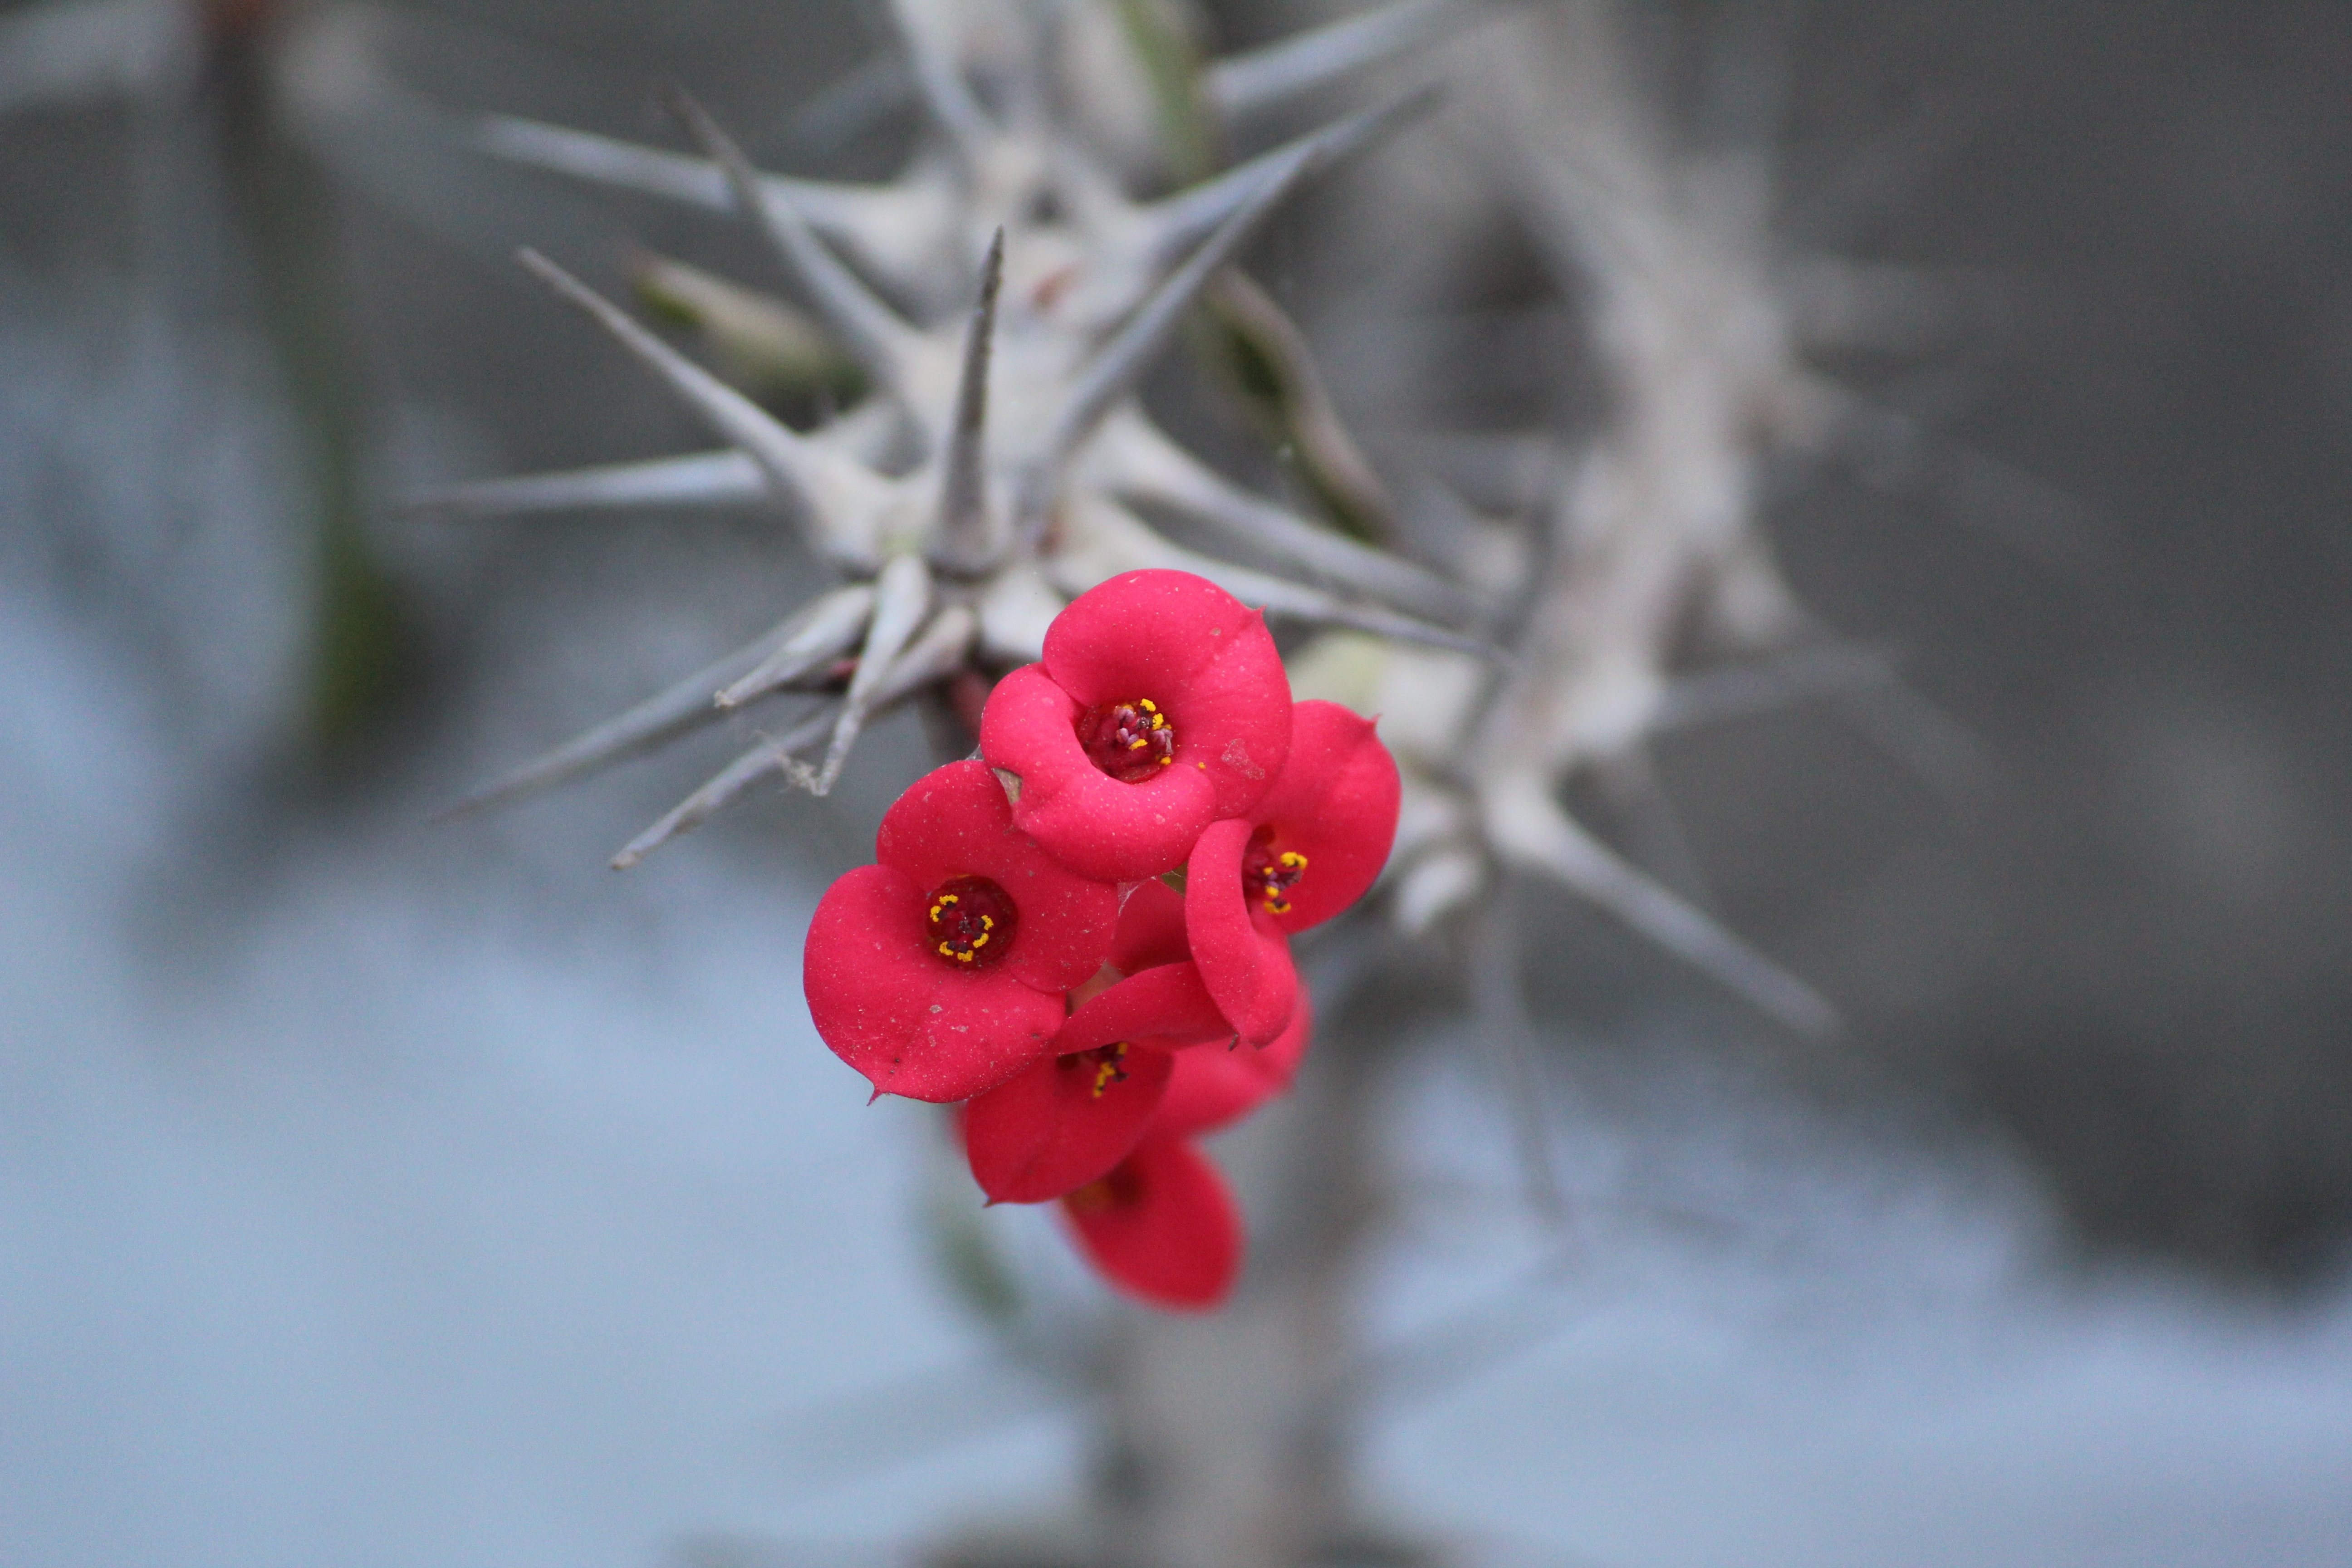
branch, blossom, plant, leaf, flower, petal, red, botany, flora, wildflower, close up, crown of thorns, macro photography, flowering plant, euphorbia milii, plant stem, land plant, euphorbia splendens